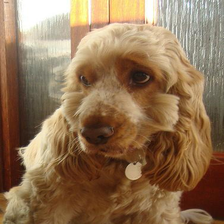
Species: dog
Breed: english cocker spaniel